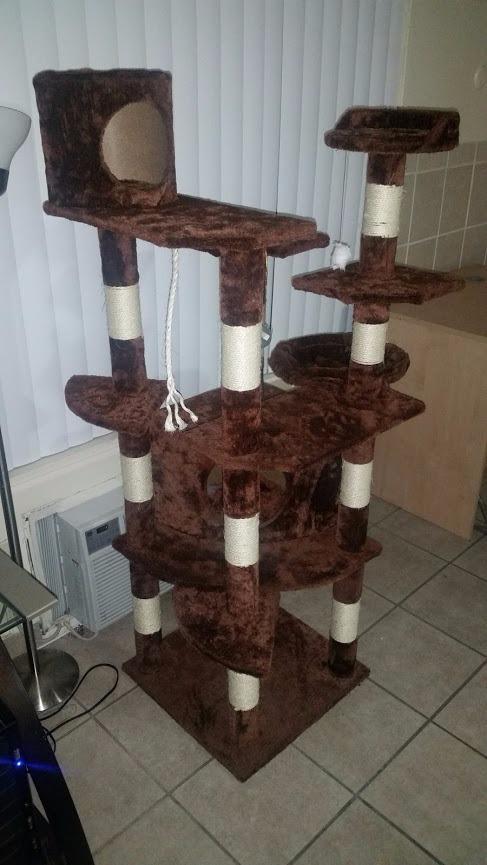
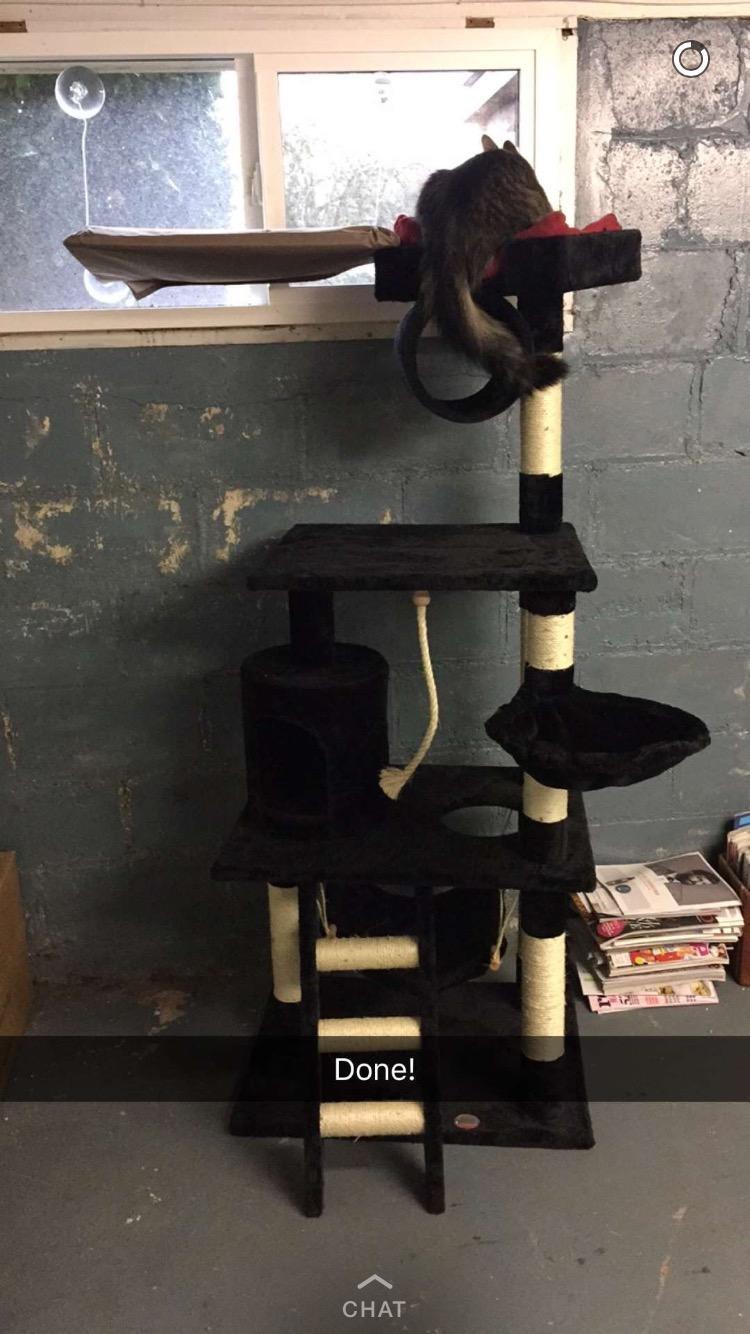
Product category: items_cat tree
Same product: no